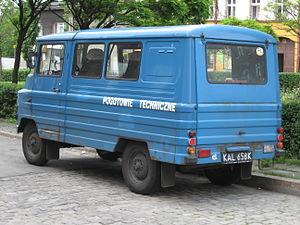
Le FSC Żuk est un véhicule utilitaire polonais fabriqué par Fabryka Samochodów Ciężarowych de 24 juillet 1959 jusqu'à 13 février 1998.Il fut produit à 587 500 exemplaires toutes versions confondues.